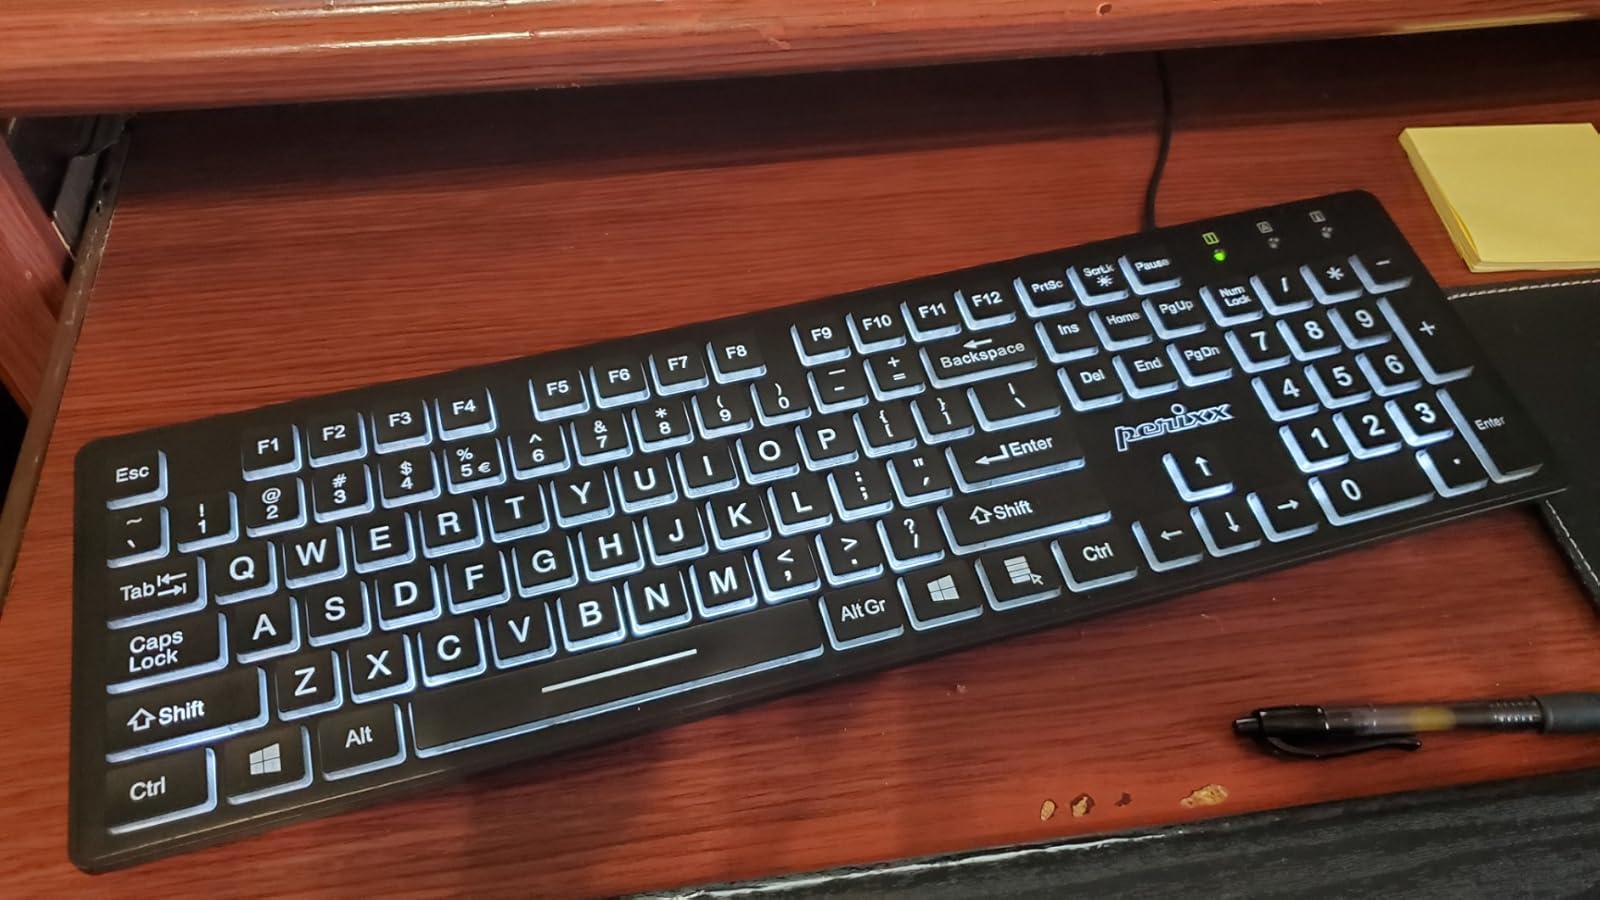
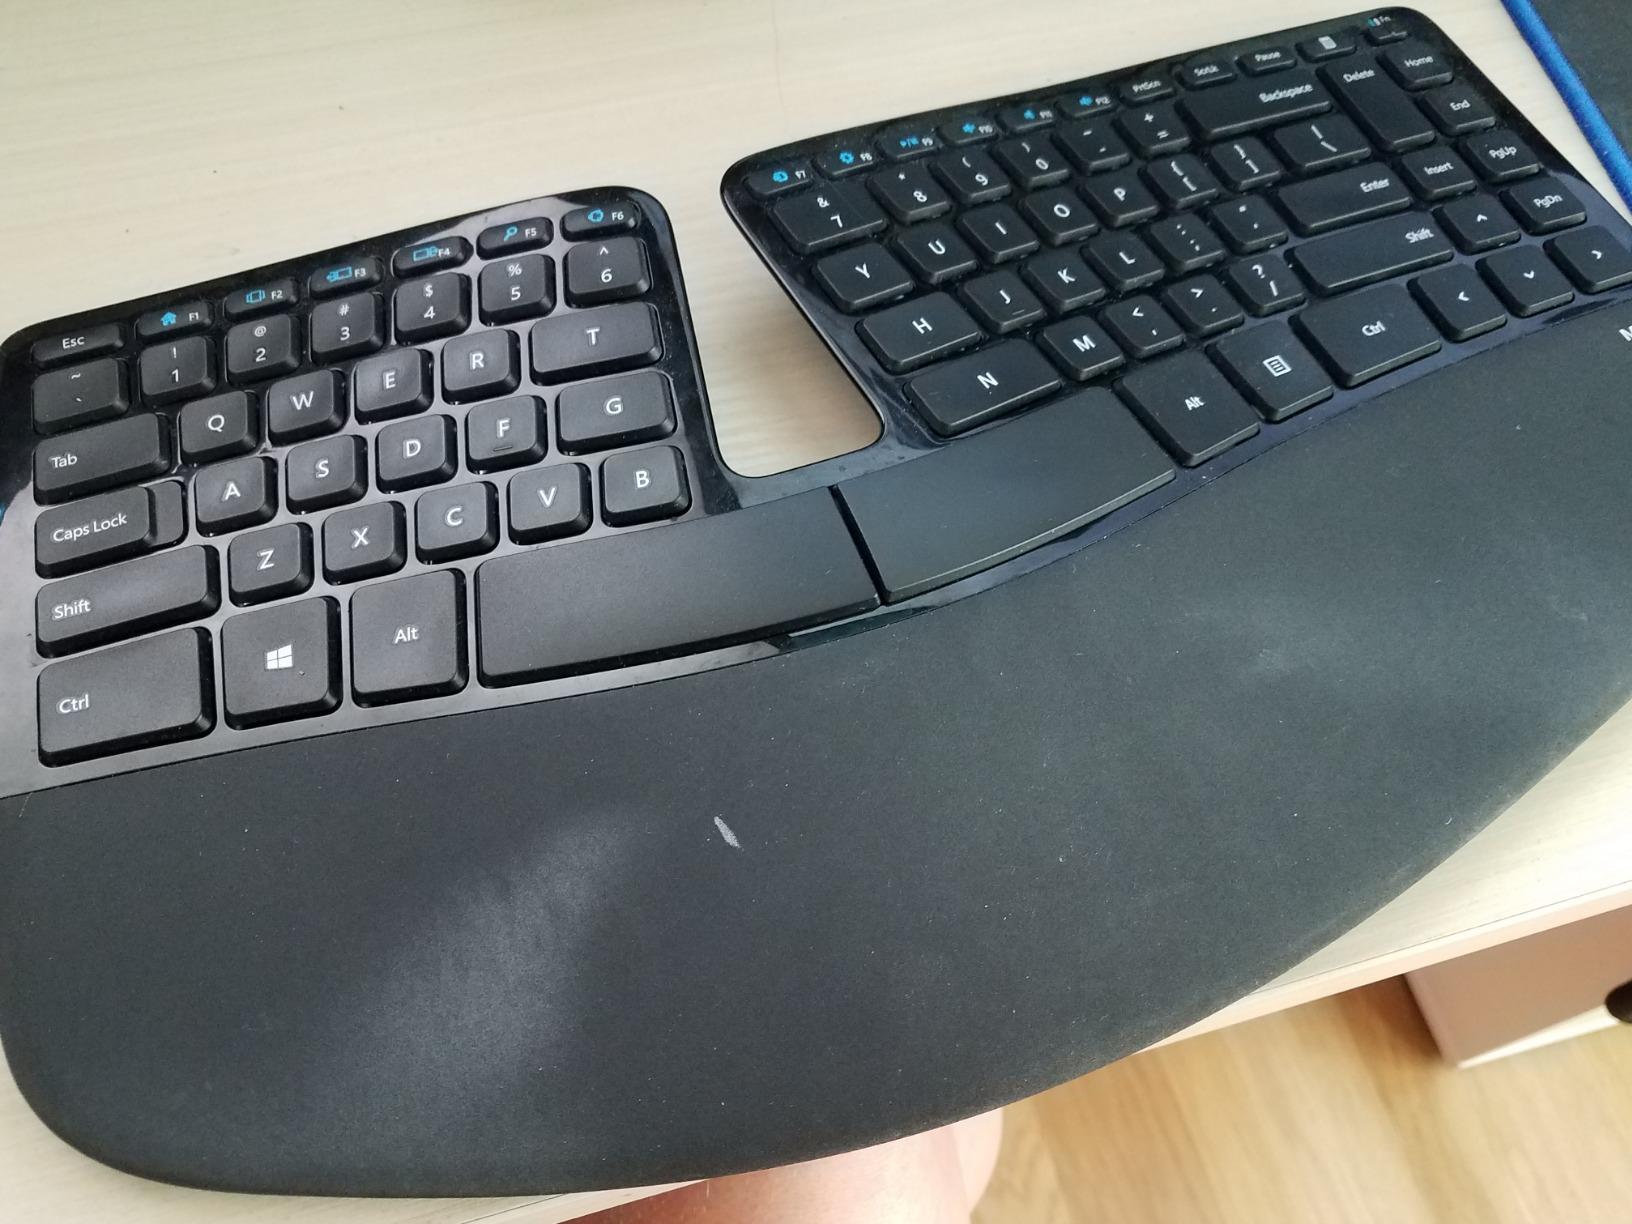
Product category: keyboard
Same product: no